Maximilian William of Brunswick-Lüneburg

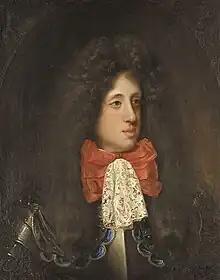
Portrait by Jacques Vaillant

Duke Maximilian William of Brunswick-Lüneburg (13 December 1666 – 16 July 1726), often called Max, was a member of the House of Hanover who served as an Imperial Field Marshal.